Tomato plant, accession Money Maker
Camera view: tilt-top (135 deg); turntable rotation: 30 degrees
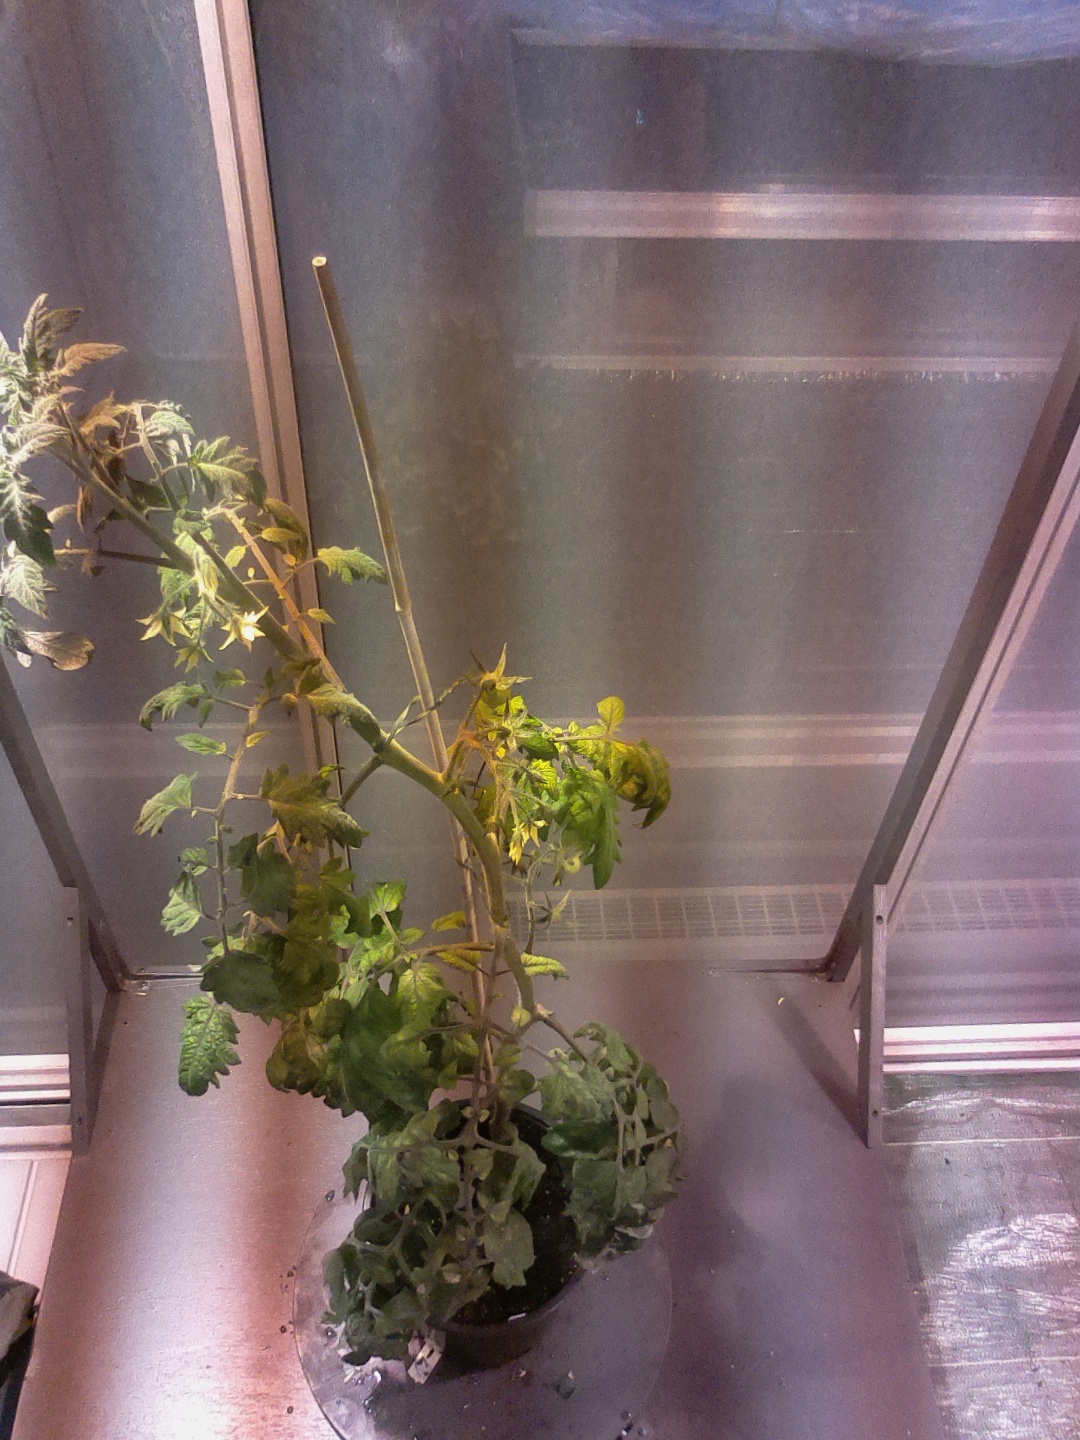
BBCH growth stage 72: 20%-30% of final fruit size